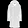
Label: Coat